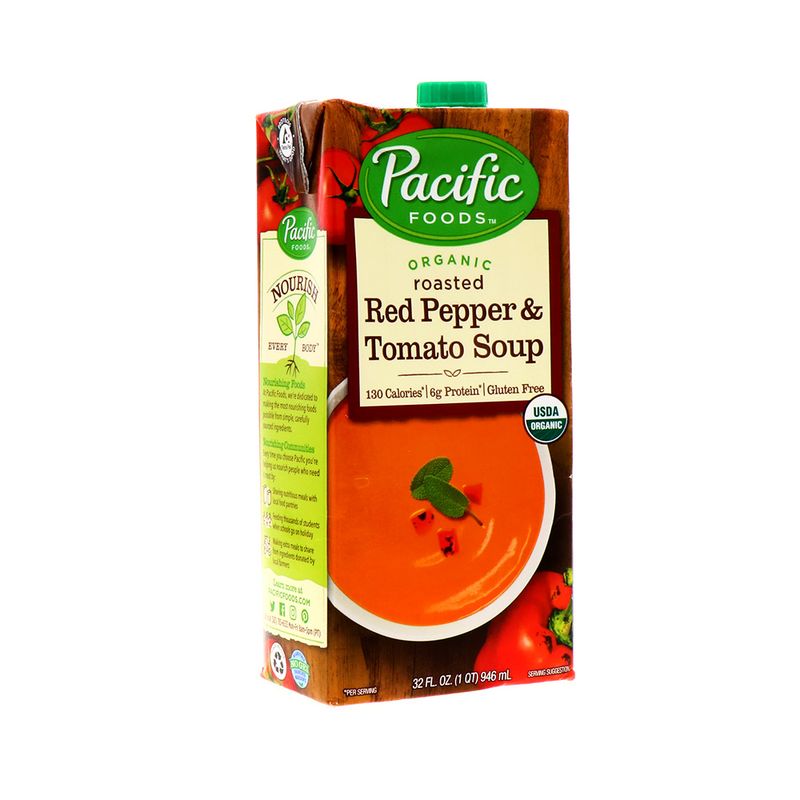
Waste category: cardboard